Queen Maud Land

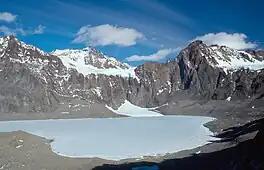
Lake Untersee in Queen Maud Land. View from NW to Mt. Bastei.

The name Queen Maud Land was initially applied in January 1930 to the land between 37°E and 49°30′E discovered by Hjalmar Riiser-Larsen and Finn Lützow-Holm during Lars Christensen's "Norvegia" expedition of 1929–30. It was named after the Norwegian queen Maud of Wales, wife of the then-reigning King Haakon VII. The territory was explored further during the "Norvegia" expedition of 1930–31. During this whaling season, a total of 265 whaling ships, mostly Norwegian, worked off the coast of Queen Maud Land. In the same season, Riiser-Larsen discovered the Prince Olav Coast, Princess Martha Coast and Princess Ragnhild Coast from the air. Captain H. Halvorsen of the whaler "Sevilla" discovered the Princess Astrid Coast independently at the same time. Six years later, during Christensen's expedition of 1936–37, Viggo Widerøe flew over and discovered the Prince Harald Coast. Negotiations with the British government in 1938 resulted in the western border of Queen Maud Land being set at 20°W.